Shades of orange

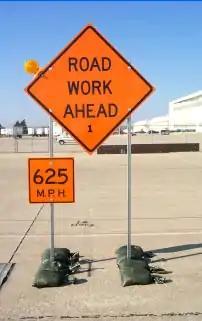
A safety orange warning sign for road construction sites.

In optics, orange has a wavelength between approximately 585 and 620 nm and a hue of 30° in HSV color space. In the RGB color space it is a secondary color numerically halfway between gamma-compressed red and yellow, as can be seen in the RGB color wheel. The complementary color of orange is azure. Orange pigments are largely in the ochre or cadmium families, and absorb mostly blue light.